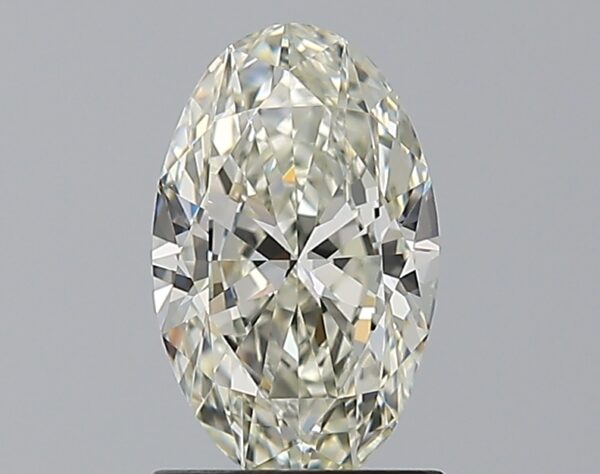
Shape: oval
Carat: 1.2
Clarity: IF
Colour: K
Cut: EX
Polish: EX
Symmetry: VG
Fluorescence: F
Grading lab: GIA
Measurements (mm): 9.34 x 5.74 x 3.42